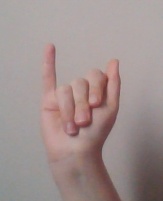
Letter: meem